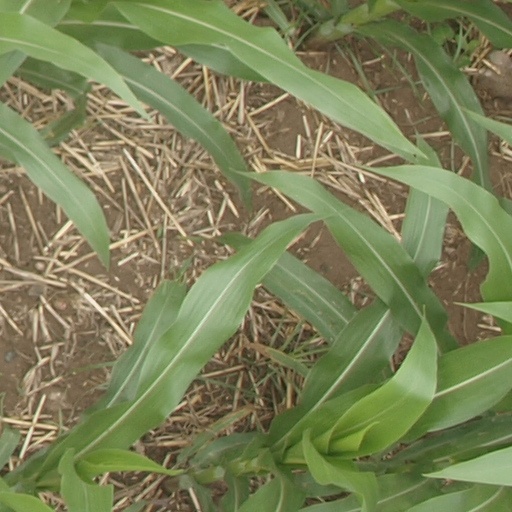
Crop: maize; corn